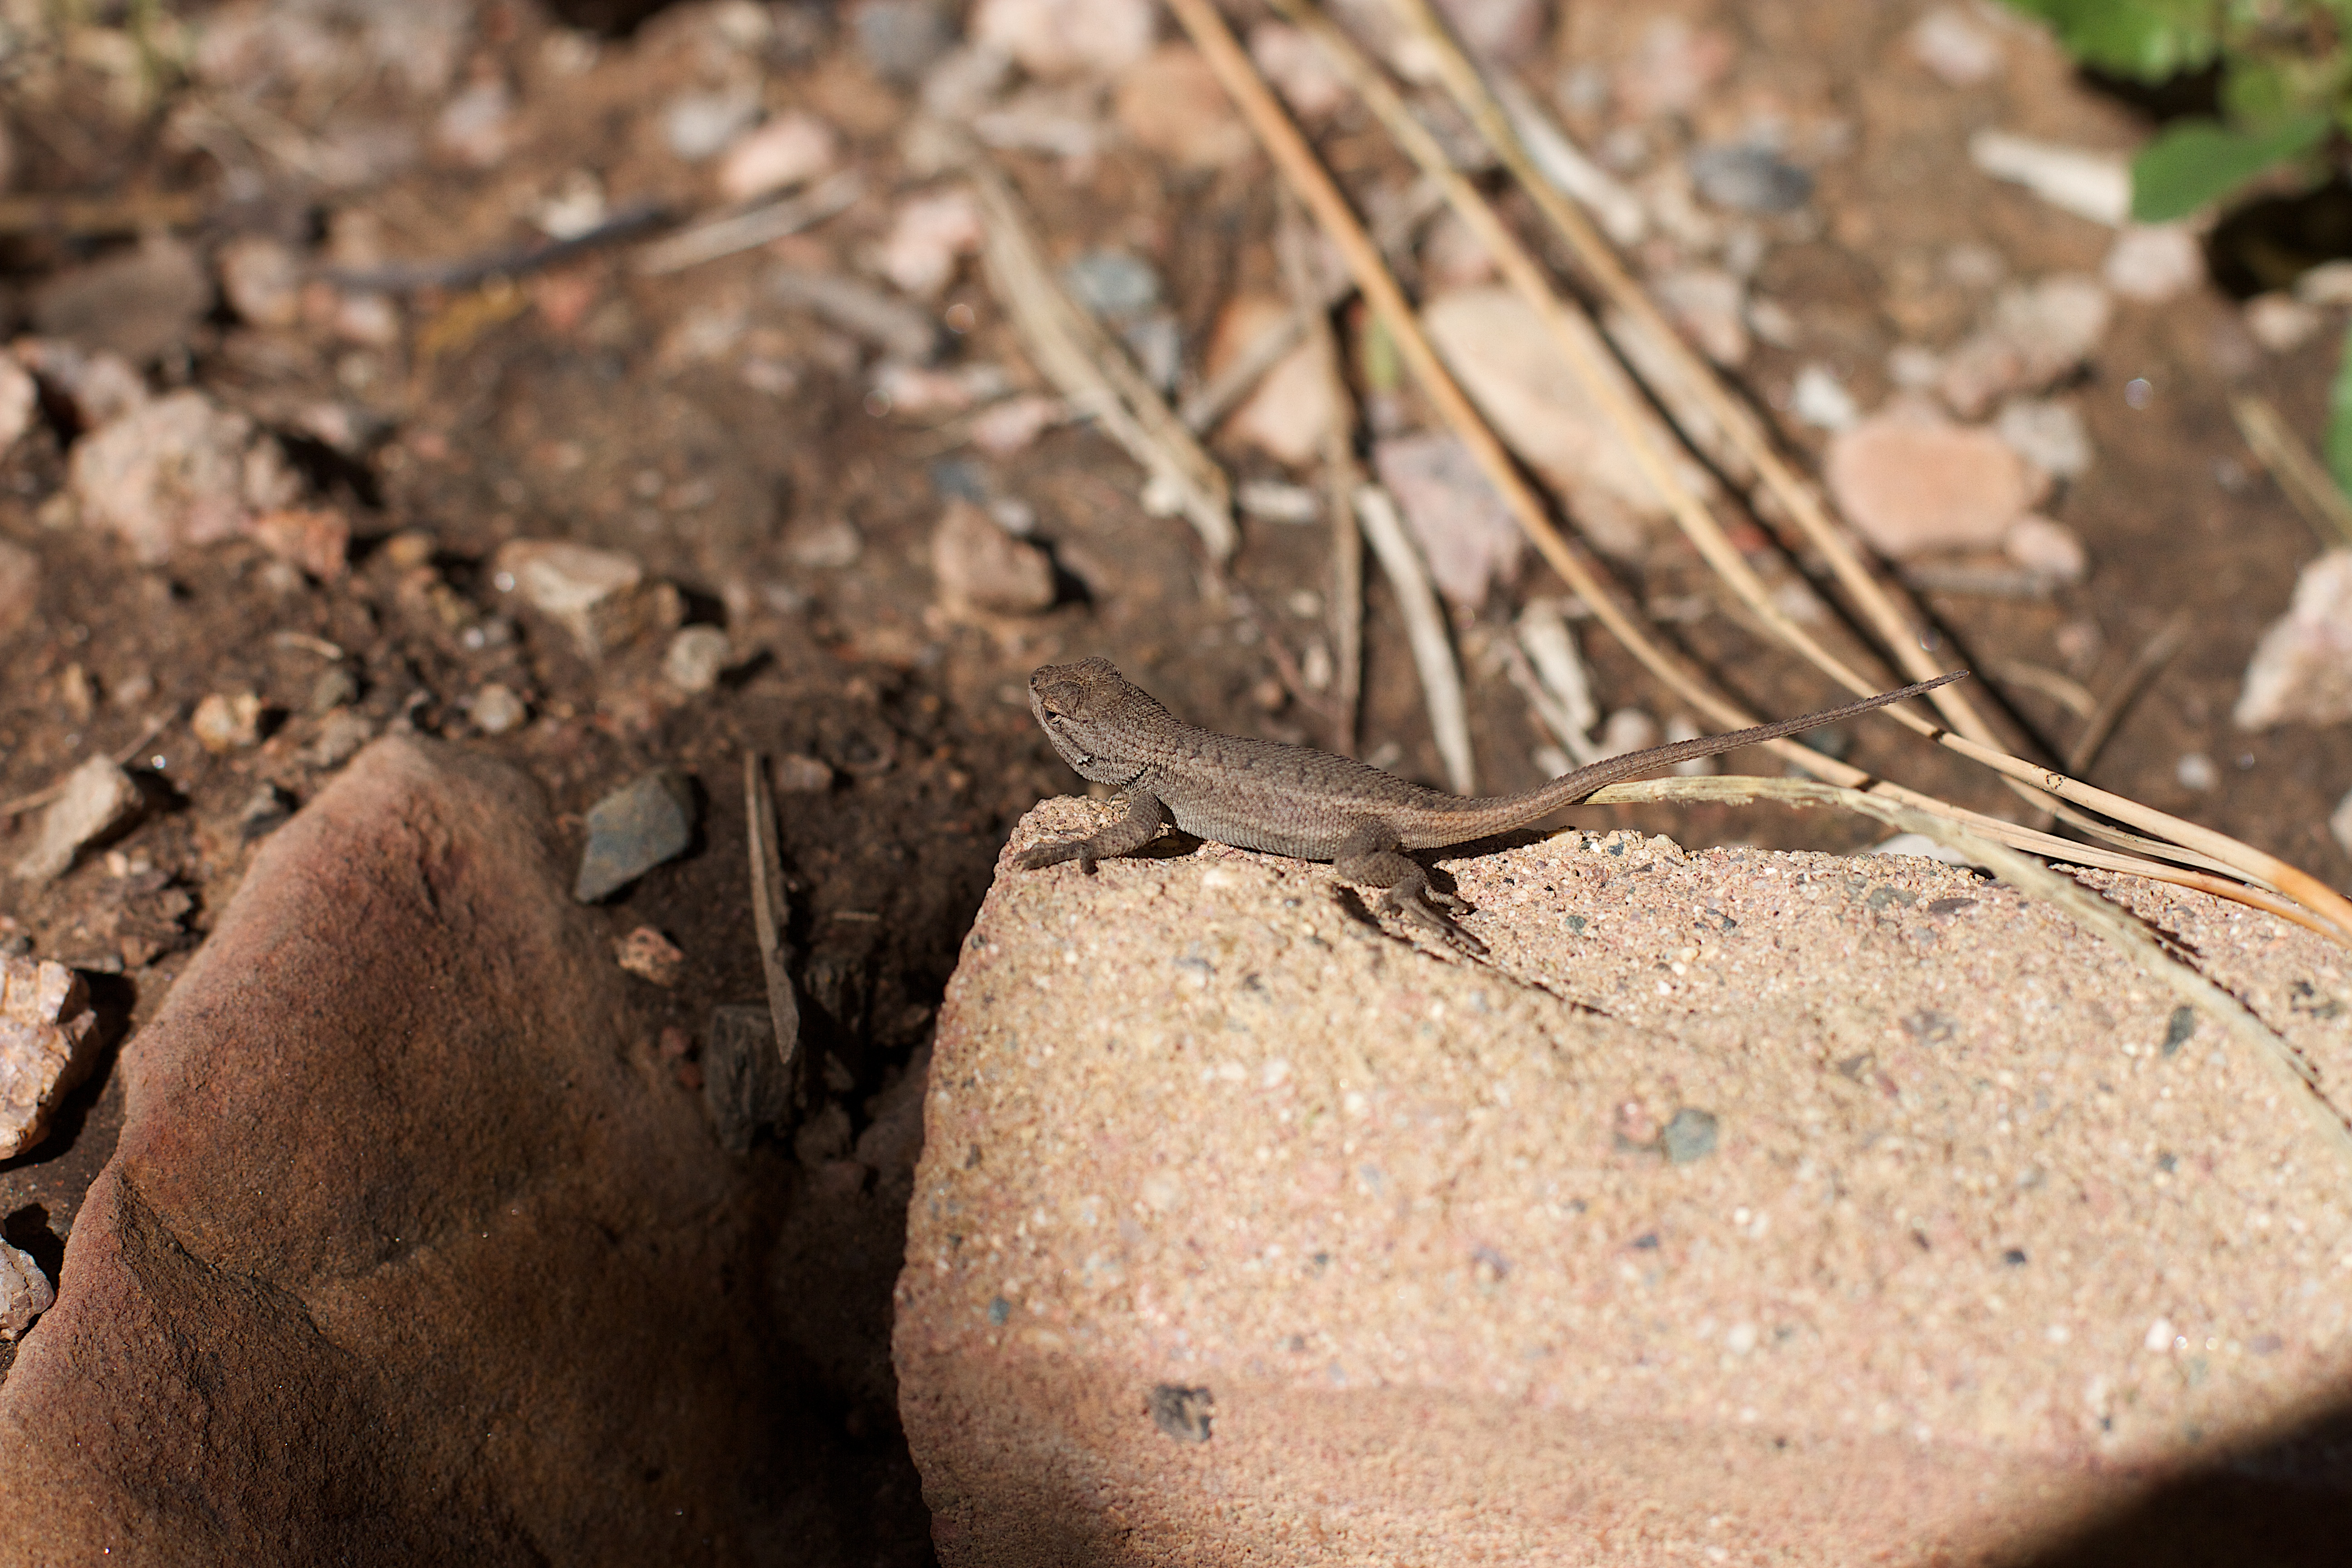
wood, leaf, wildlife, soil, fauna, close up, macro photography